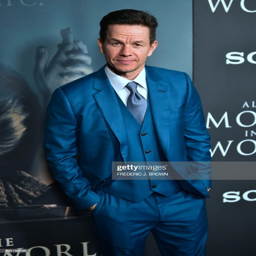
actor arrives for the premiere of the film .